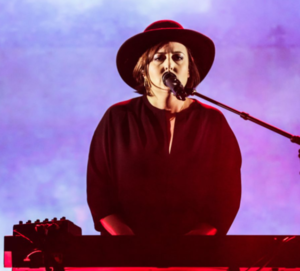
Lancement 22h22, nouvel album - 2015
Voici une liste des grands lévisiens et lévisiennes nées à Lévis et dans les anciennes villes environnantes qui forment le nouveau Lévis depuis 2002. Certains ont fait leur marque dans l'histoire de la ville de Lévis, du Québec et du Canada.
Ariane Moffatt, née le 26 avril 1979 à Saint-Romuald au Québec, est une chanteuse pop canadienne, qui est aussi auteure-compositrice-interprète.